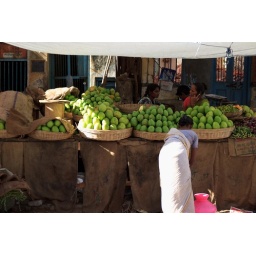
fruit market in Chennai